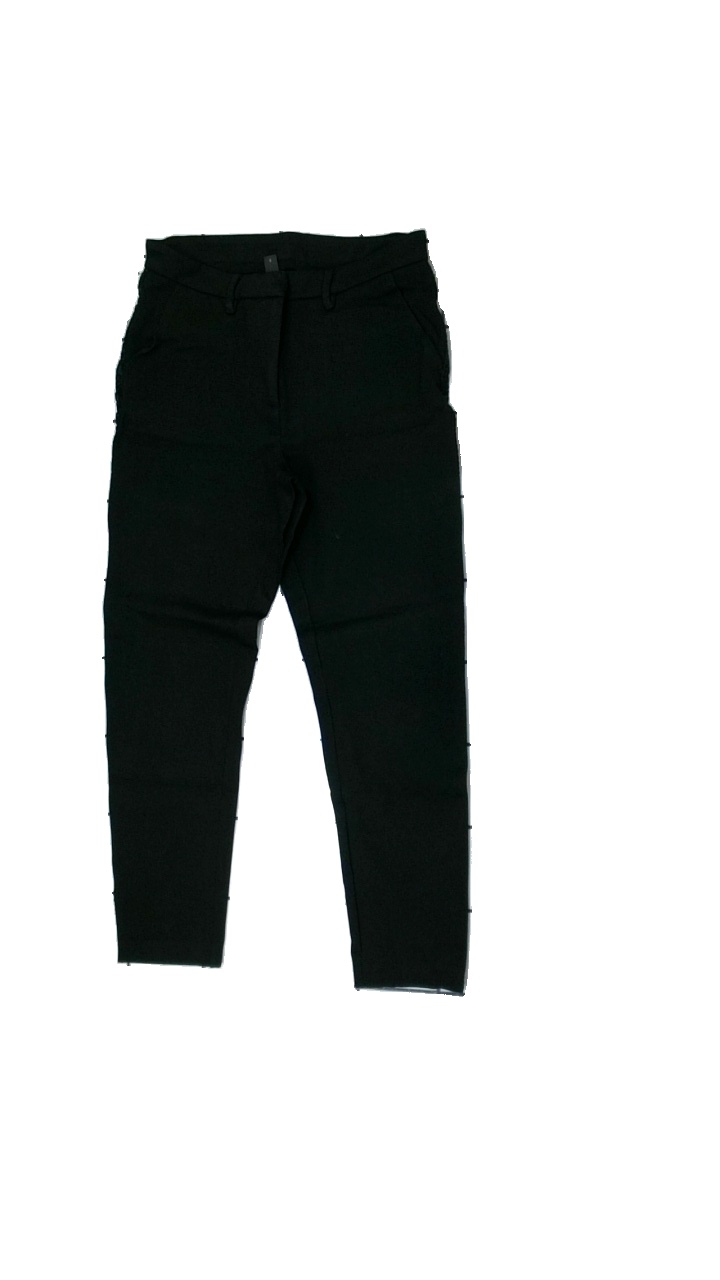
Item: Trousers (Ladies)
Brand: Soya/soyaconcept
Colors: Black
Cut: Tight
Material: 70% Viscose 25% Polyamide 5% Estalane
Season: All
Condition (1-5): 5
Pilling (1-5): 5
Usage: Reuse
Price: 50-100